Miriam Makeba

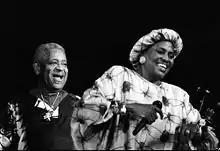
Makeba and Dizzy Gillespie in Calvados, France, 1991

Makeba, Gillespie, Simone, and Masekela recorded and released her studio album, "Eyes on Tomorrow", in 1991. It combined jazz, R&B, pop, and traditional African music, and was a hit across Africa. Makeba and Gillespie then toured the world together to promote it. In November she made a guest appearance on a US sitcom, "The Cosby Show". In April 1992, she performed two concerts in Johannesburg, her first in South Africa since her exile in 1960. In the same year she starred in the film "Sarafina!" which centred on students involved in the 1976 Soweto uprising. Makeba portrayed the title character's mother, Angelina, a role which "The New York Times" described as having been performed with "immense dignity".